Burkinabè units in MINUSMA

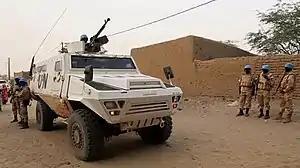
Gondaal Battalion units in Goundam, circa 2015

The Badenya Battalion, meaning brotherhood in Bambara, was deployed in Timbuktu and Ber, and is sometimes called BFA BAT 1. The Badenya Battalion was first deployed in Diabaly as part of African-led International Support Mission to Mali (MISMA), the predecessor to MINUSMA, but then deployed to Gao and Timbuktu following MINUSMA's creation. Until 2017, the protection of the Timbuktu Airport was the battalion's main priority. They were replaced in 2017 by an Ivorian infantry company, although Burkinabe units defended the entrance to the nearby MINUSMA super camp. In 2018, the Badenya Battalion defended the camp and airport from jihadists during the 2018 Timbuktu attack at the camp.